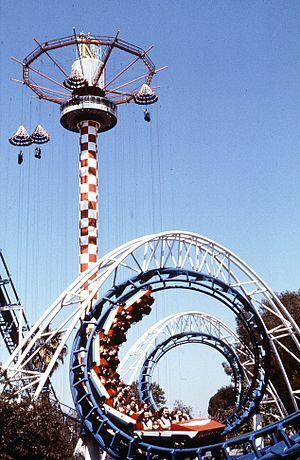
Busch Gardens : The Old Country Aujourd'hui connu sous le nom Busch Gardens Europe.
Knott's Berry Farm est un parc à thèmes situé à Buena Park en Californie, aux États-Unis. Il est la propriété du groupe Cedar Fair Entertainment.
Corkscrew étaient des montagnes russes assises du parc Knott's Berry Farm, situé à Buena Park, en Californie, aux États-Unis. Ouvertes de 1975 à 1989, elles furent relocalisées en 1990 à Silverwood Theme Park où elles sont toujours ouvertes. À son ouverture, l'attraction était la première au monde à posséder deux inversions de suite.